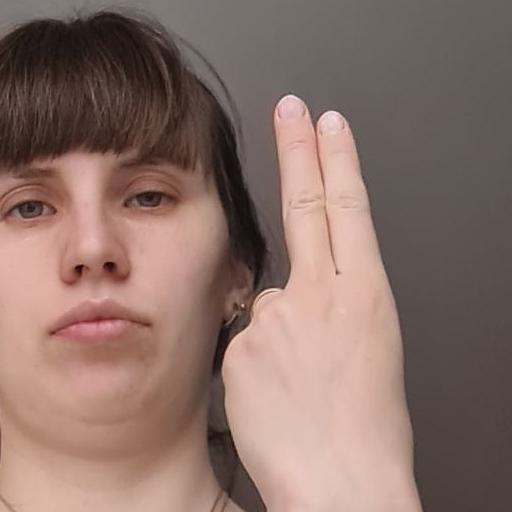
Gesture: two_up_inverted